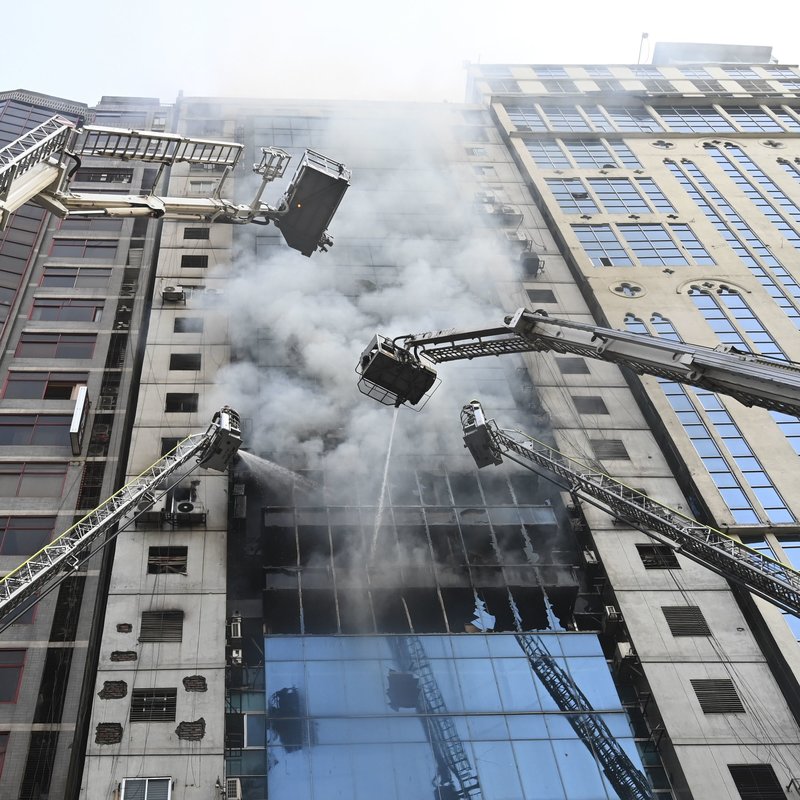
Label: urban_fire